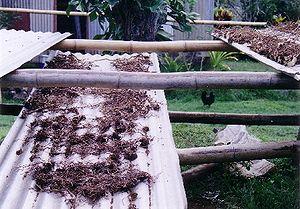
Le kava, kawa, kava-kava ou kawa-kawa, est une plante originaire du Pacifique occidental. Il est connu sous le nom de 'awa à Hawaii, de 'ava aux Samoa et de yaqona aux Fidji. Apparenté au poivre, ce que confirme son goût, son nom scientifique est Piper methysticum. En raison de ses propriétés psychotropes, le kava est utilisé depuis des siècles dans la vie religieuse, culturelle et politique de l'ensemble du Pacifique.